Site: brandenburg
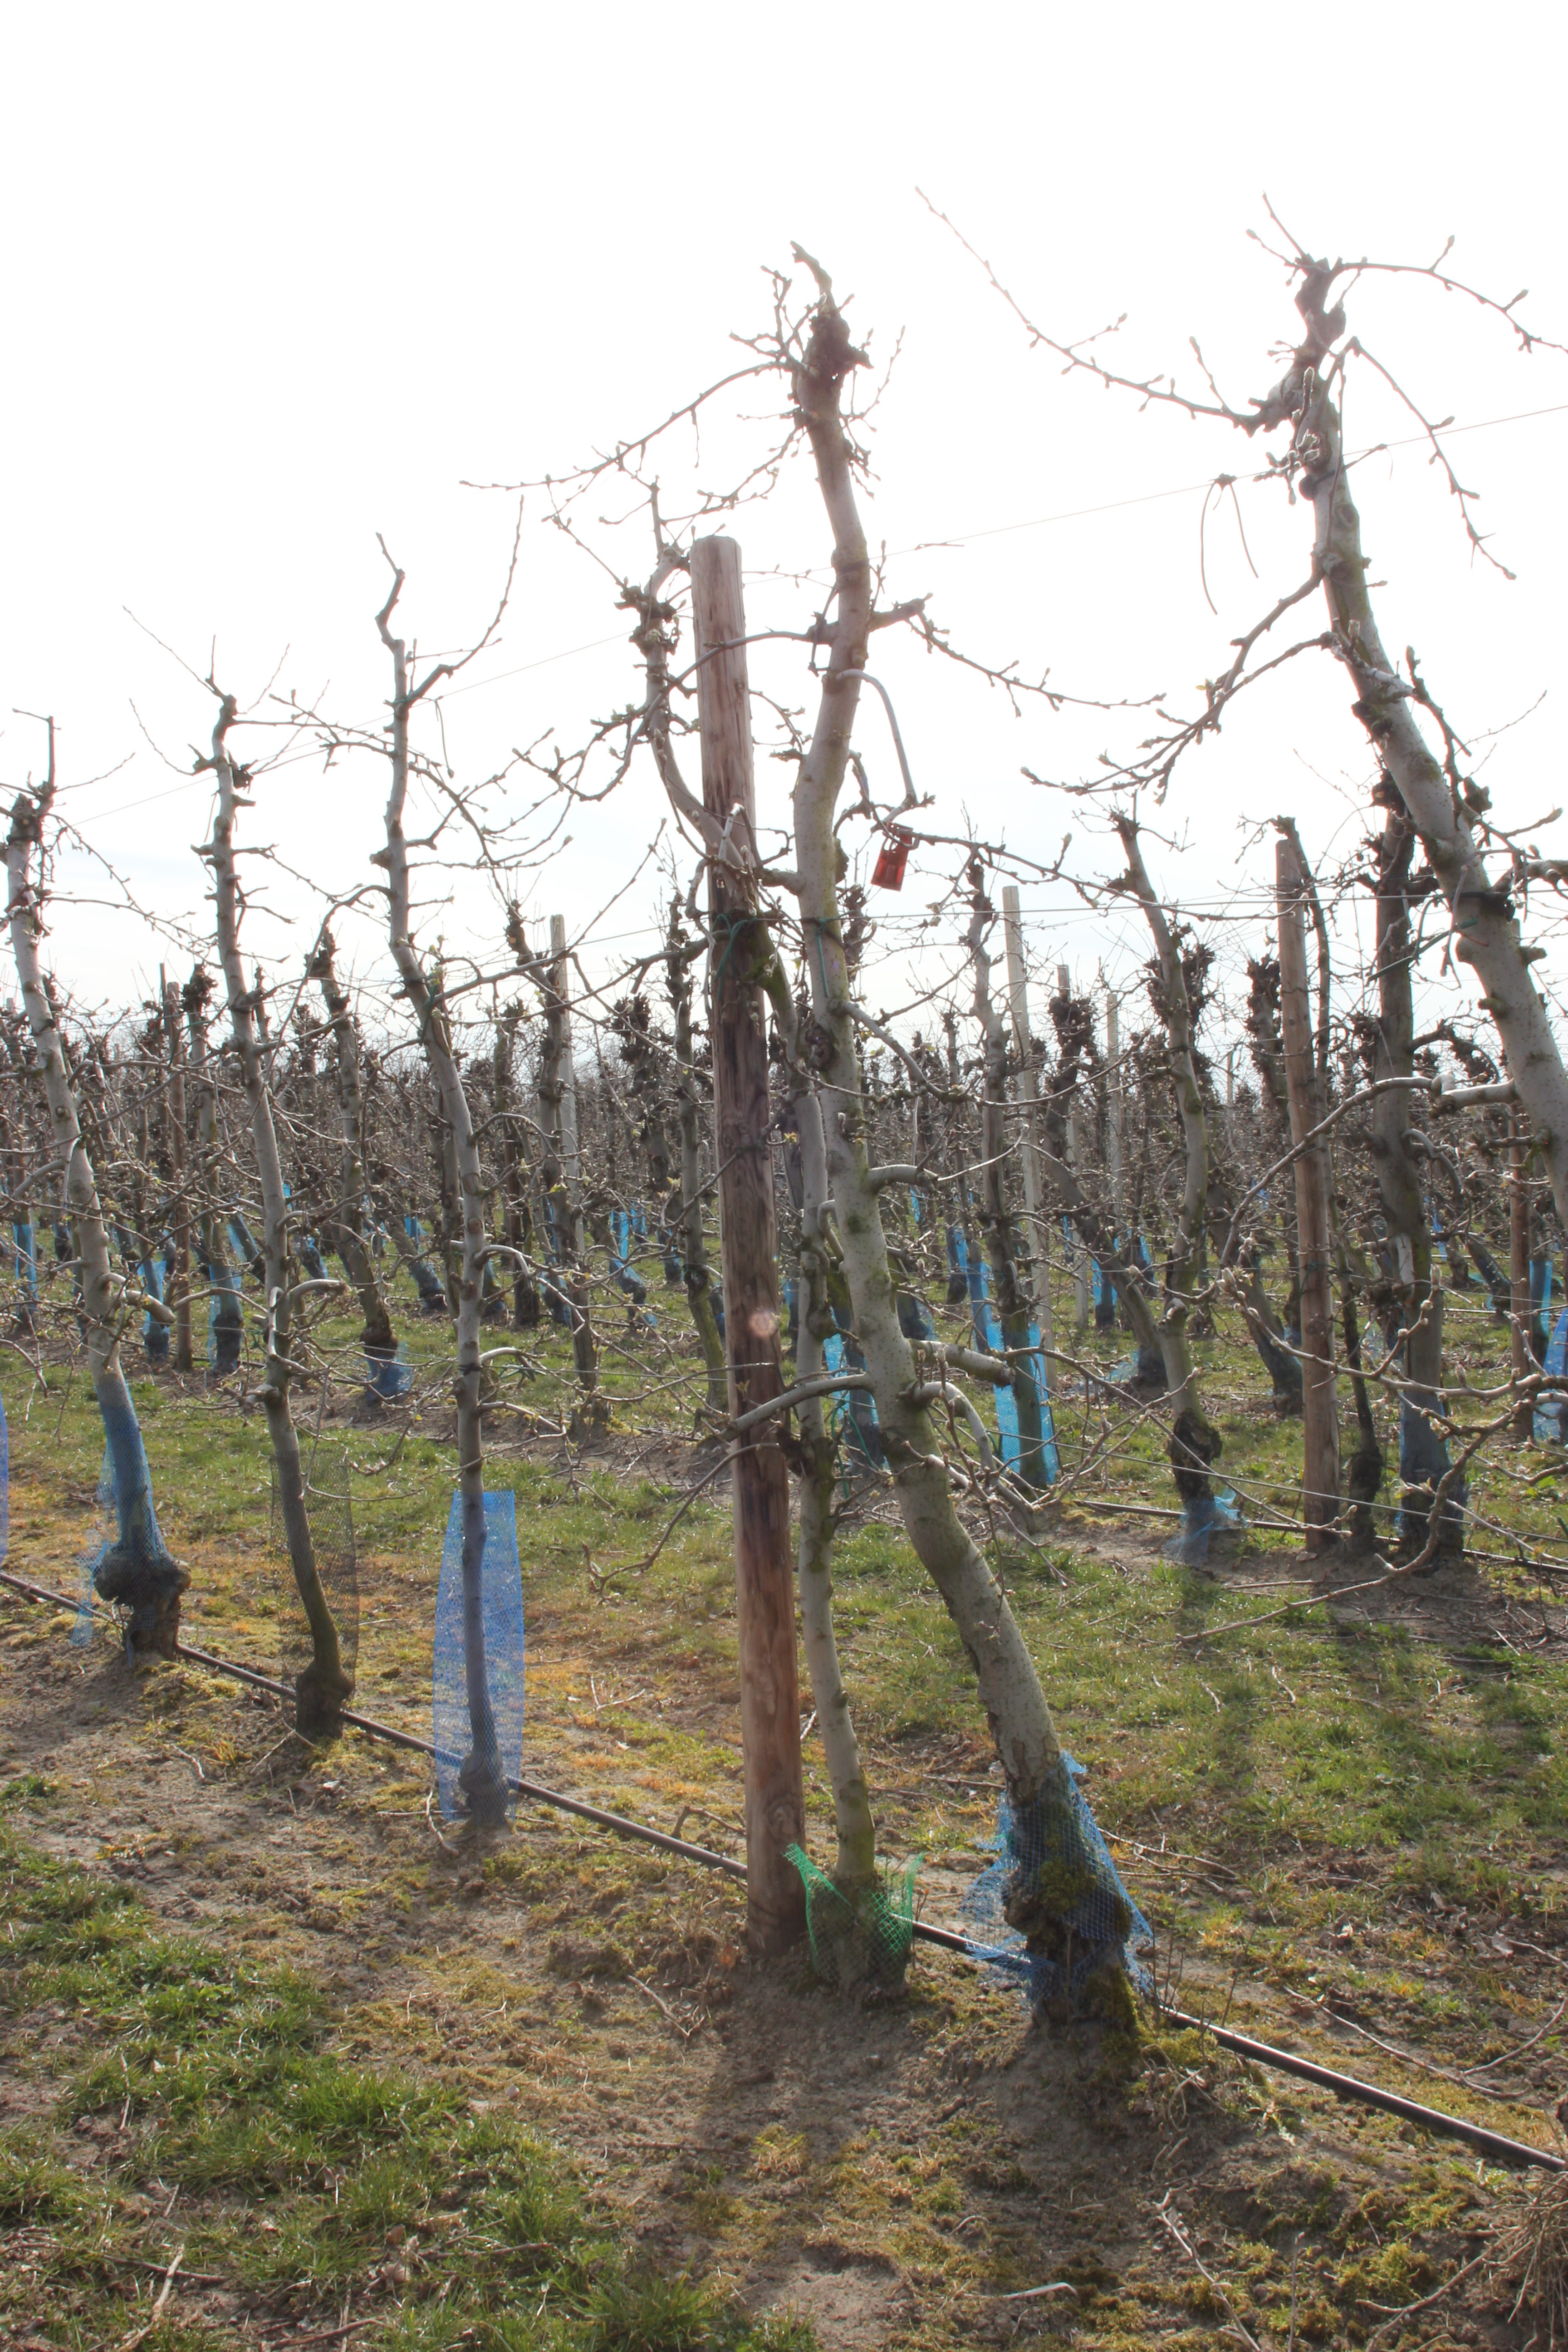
Growth stage (BBCH 54): Inflorescence emergence